Reynoutria japonica

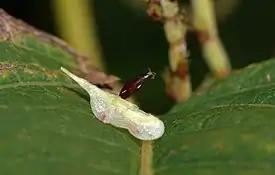
Seed removed from its achene

Japanese knotweed has a strong and extensive root system that can penetrate through the cracks of hard surfaces such as concrete, asphalt, and brick. As the plant grows, it can cause significant damage to building foundations, walls, and drainage systems, which can be very costly to repair. Its invasive roots can also damage concrete foundations, buildings, roads, paving, retaining walls, and architectural sites. Additionally, the plant's dense growth can impede water flow, increasing the risk of flooding by reducing the capacity of flood channels to carry water.